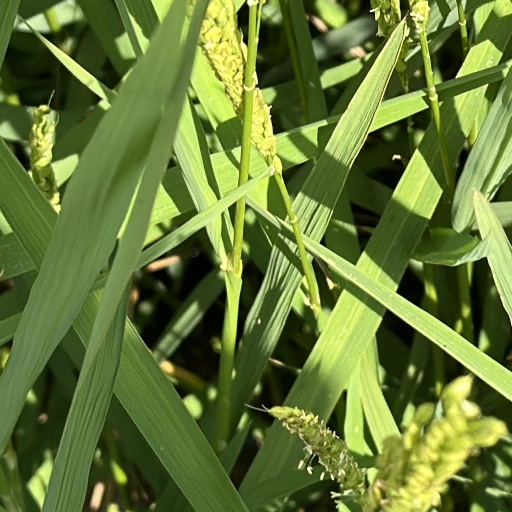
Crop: rice